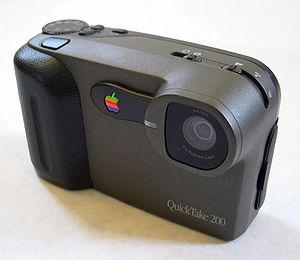
Un appareil photographique numérique est un appareil photographique qui recueille la lumière sur un capteur photographique électronique, plutôt que sur une pellicule photographique, et qui convertit l'information reçue par ce support pour la coder numériquement.
Le QuickTake d'Apple est historiquement l'un des premiers appareils photo numériques grand public. Il a été lancé en 1994.